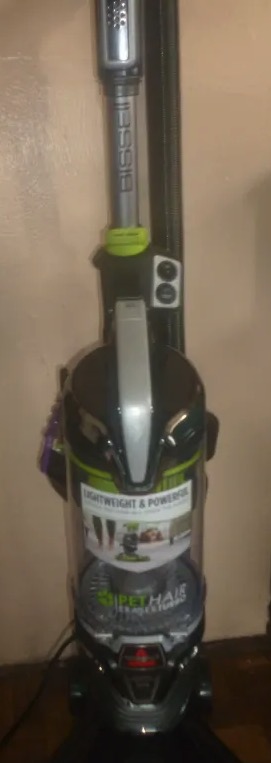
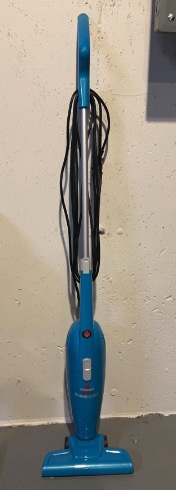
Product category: items_vacuum
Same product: no